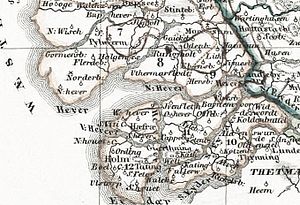
Hever Strøm
Hevereren mellem Strand og Ejdersted i middelalderen
Detail fra ""Slesvig i Valdemarernes Tid"" efter Valdemars Jordebog"
Hever Strøm eller Heveren er et indviklet net af store priler, der starter nord for den nordfrisiske halvø Ejdersted som søgat og forgrener sig derefter ind i det nordfrisiske vadehav.